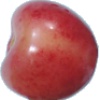
Label: Cherry Rainier 1